Azores

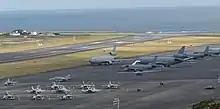
Lajes Air Base, on Terceira Island, is a joint Portuguese Air Force and United States Air Force military base.

The islands have many examples of volcano-built geomorphology including caves and lava tubes (such as the Gruta das Torres, Algar do Carvão, Gruta do Natal, Gruta das Cinco Ribeiras), the coastal lava fields (like the coast of Feteiras, Faial, the Mistério of Prainha or São João on Pico Island) in addition to the inactive cones in central São Miguel Island, the aforementioned Capelinhos on Faial, the volcanic complexes of Terceira or Plinian caldeira of Corvo Island.